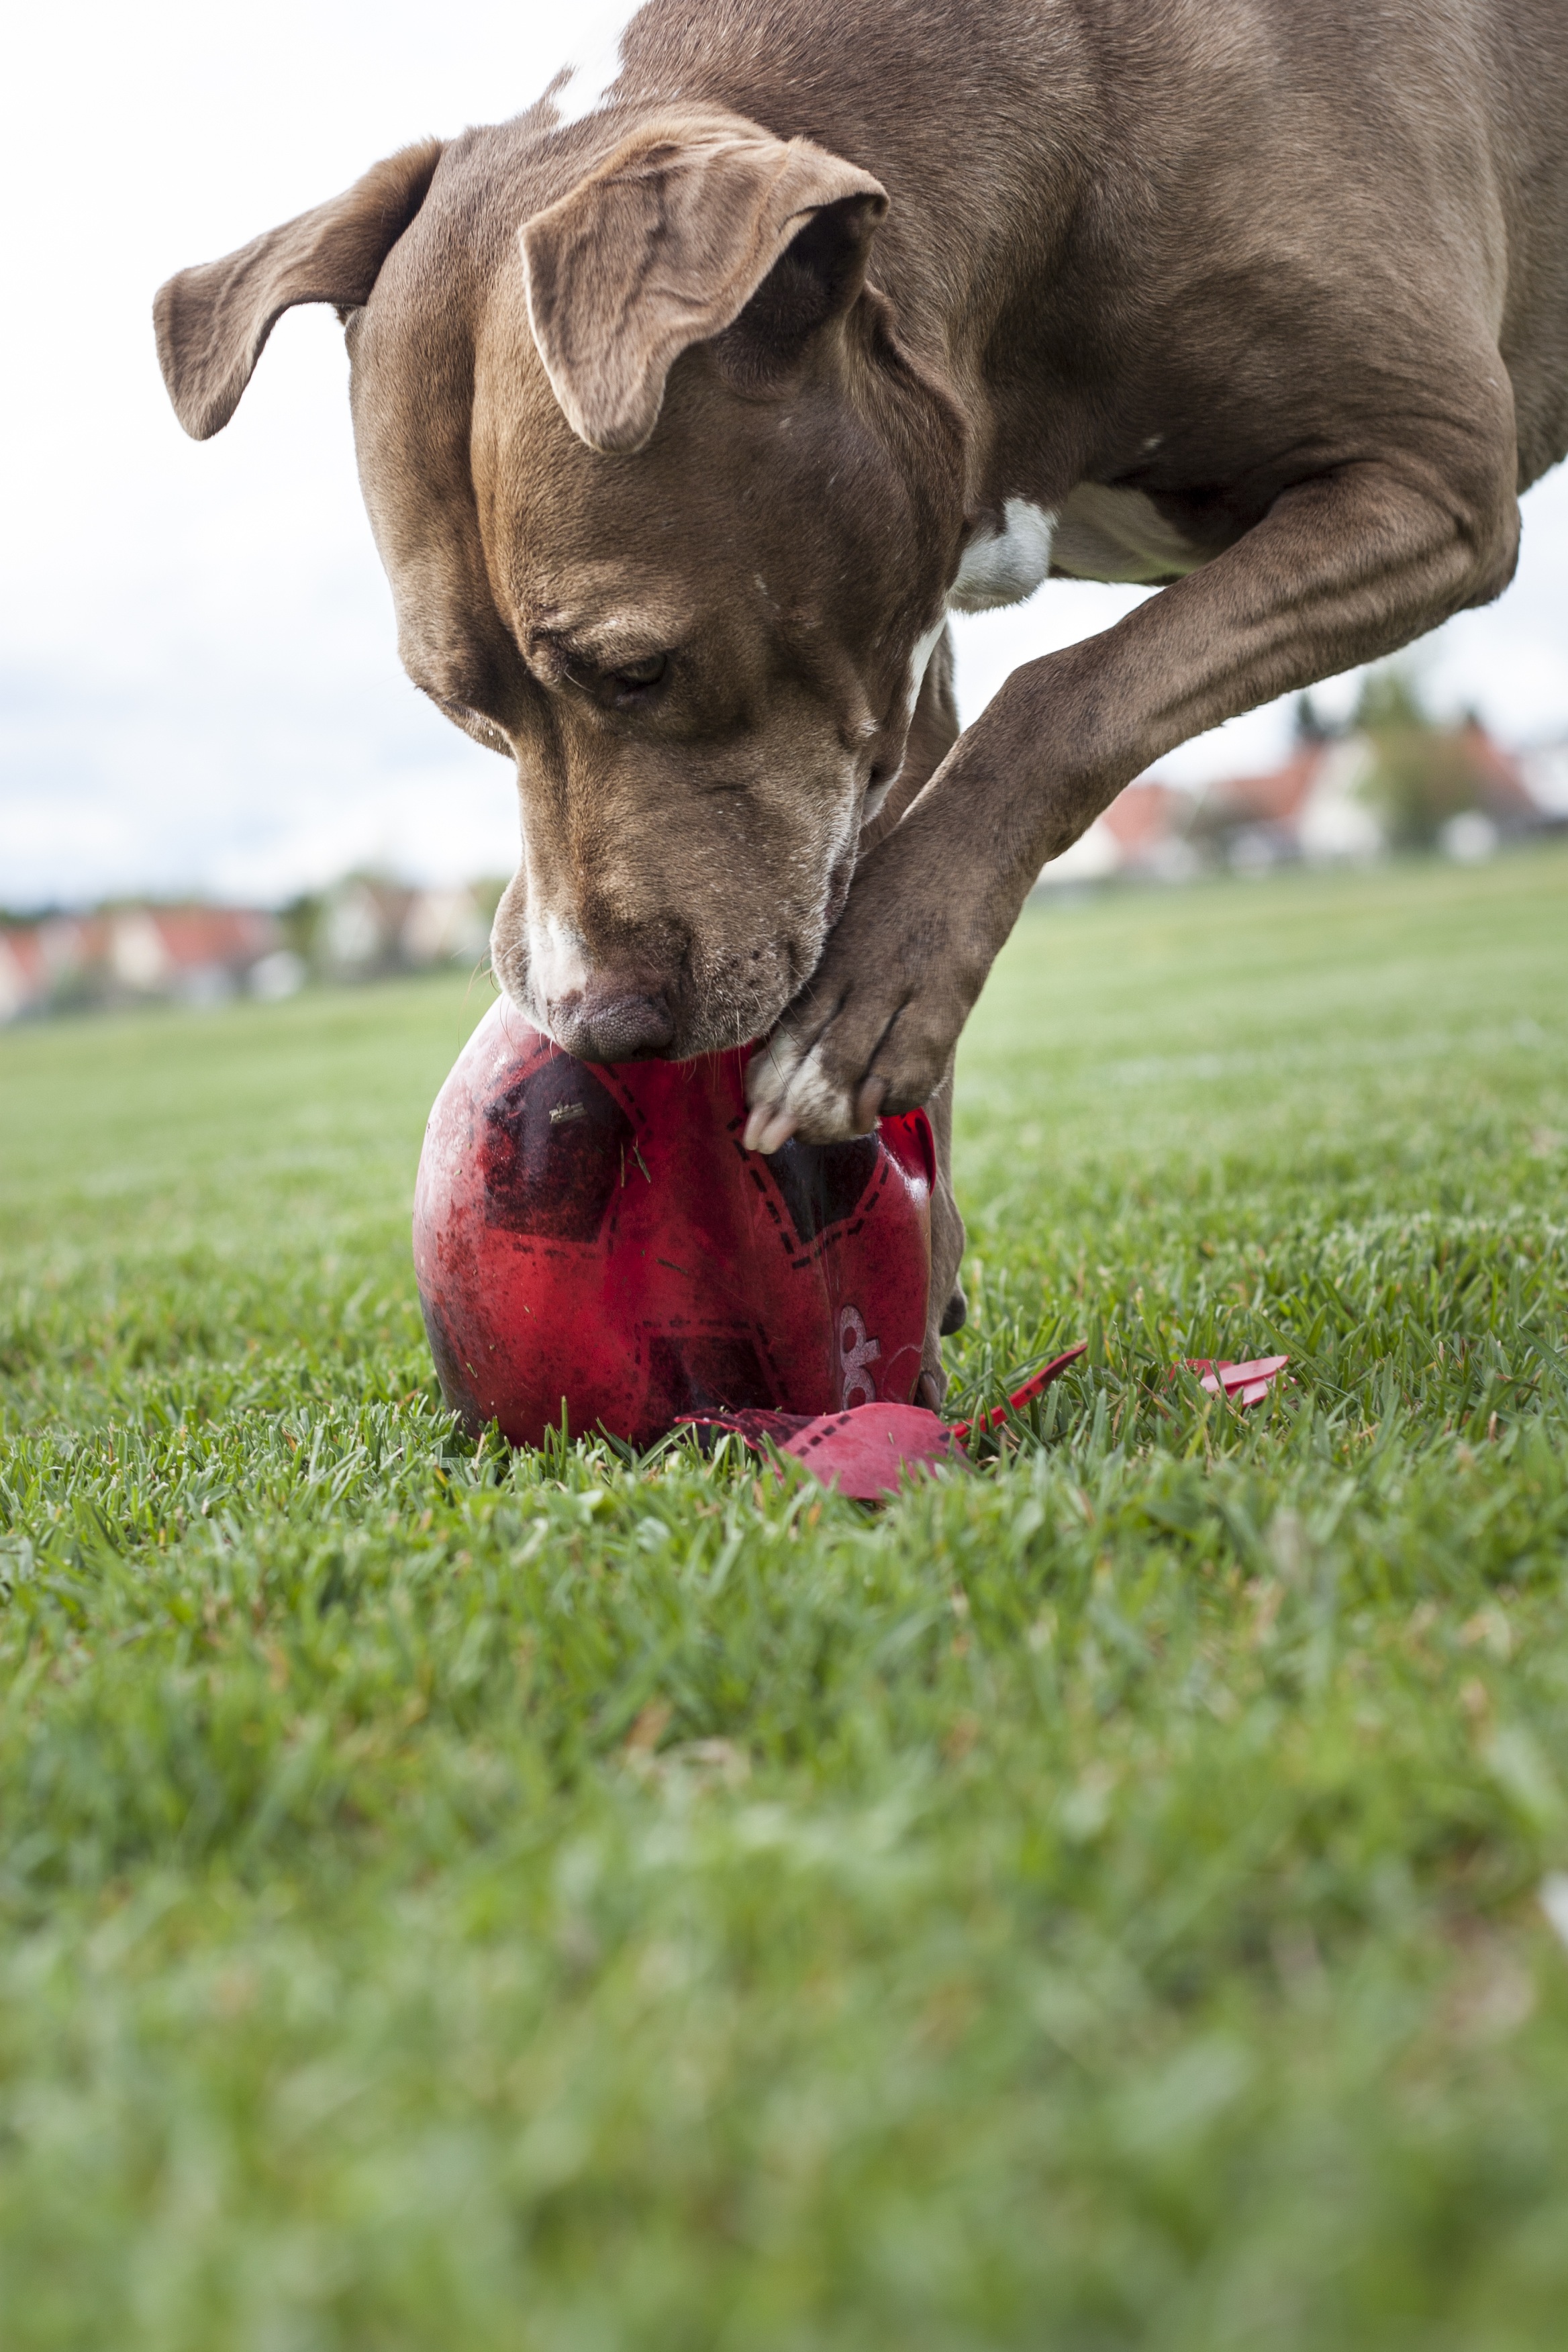
grass, play, puppy, dog, mammal, football, pets, ball, vertebrate, destroy, dog like mammal, american pit bull terrier